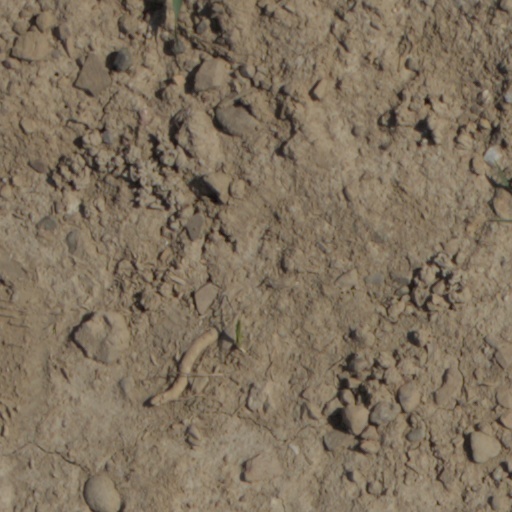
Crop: wheat